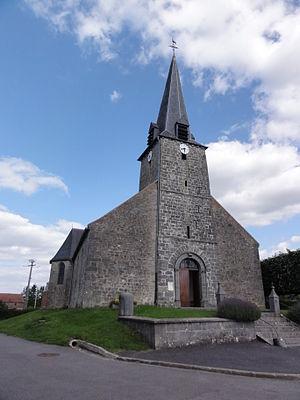
Marbaix (Nord, Fr) église
Marbaix est une commune française, située dans le département du Nord en région Hauts-de-France.
Le nombre, la spécificité et l'intérêt des églises fortifiées de Thiérache dans l'Aisne, principalement, mais aussi dans les Ardennes sont tels que, si plusieurs ouvrages leur ont été consacrés, les Offices de tourisme de ces deux départements ne proposent pas moins, en 2006 par exemple, de 4 à 6 circuits touristiques :